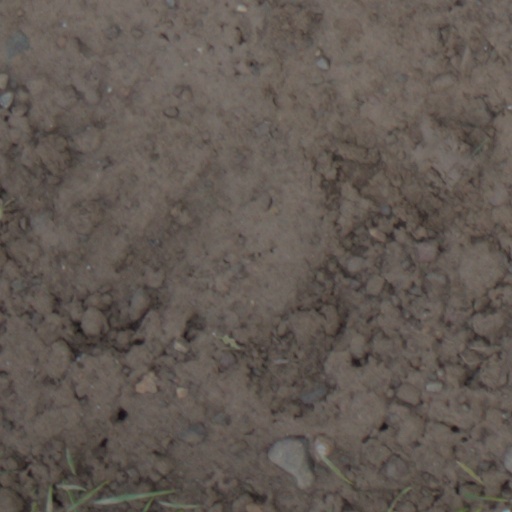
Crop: wheat